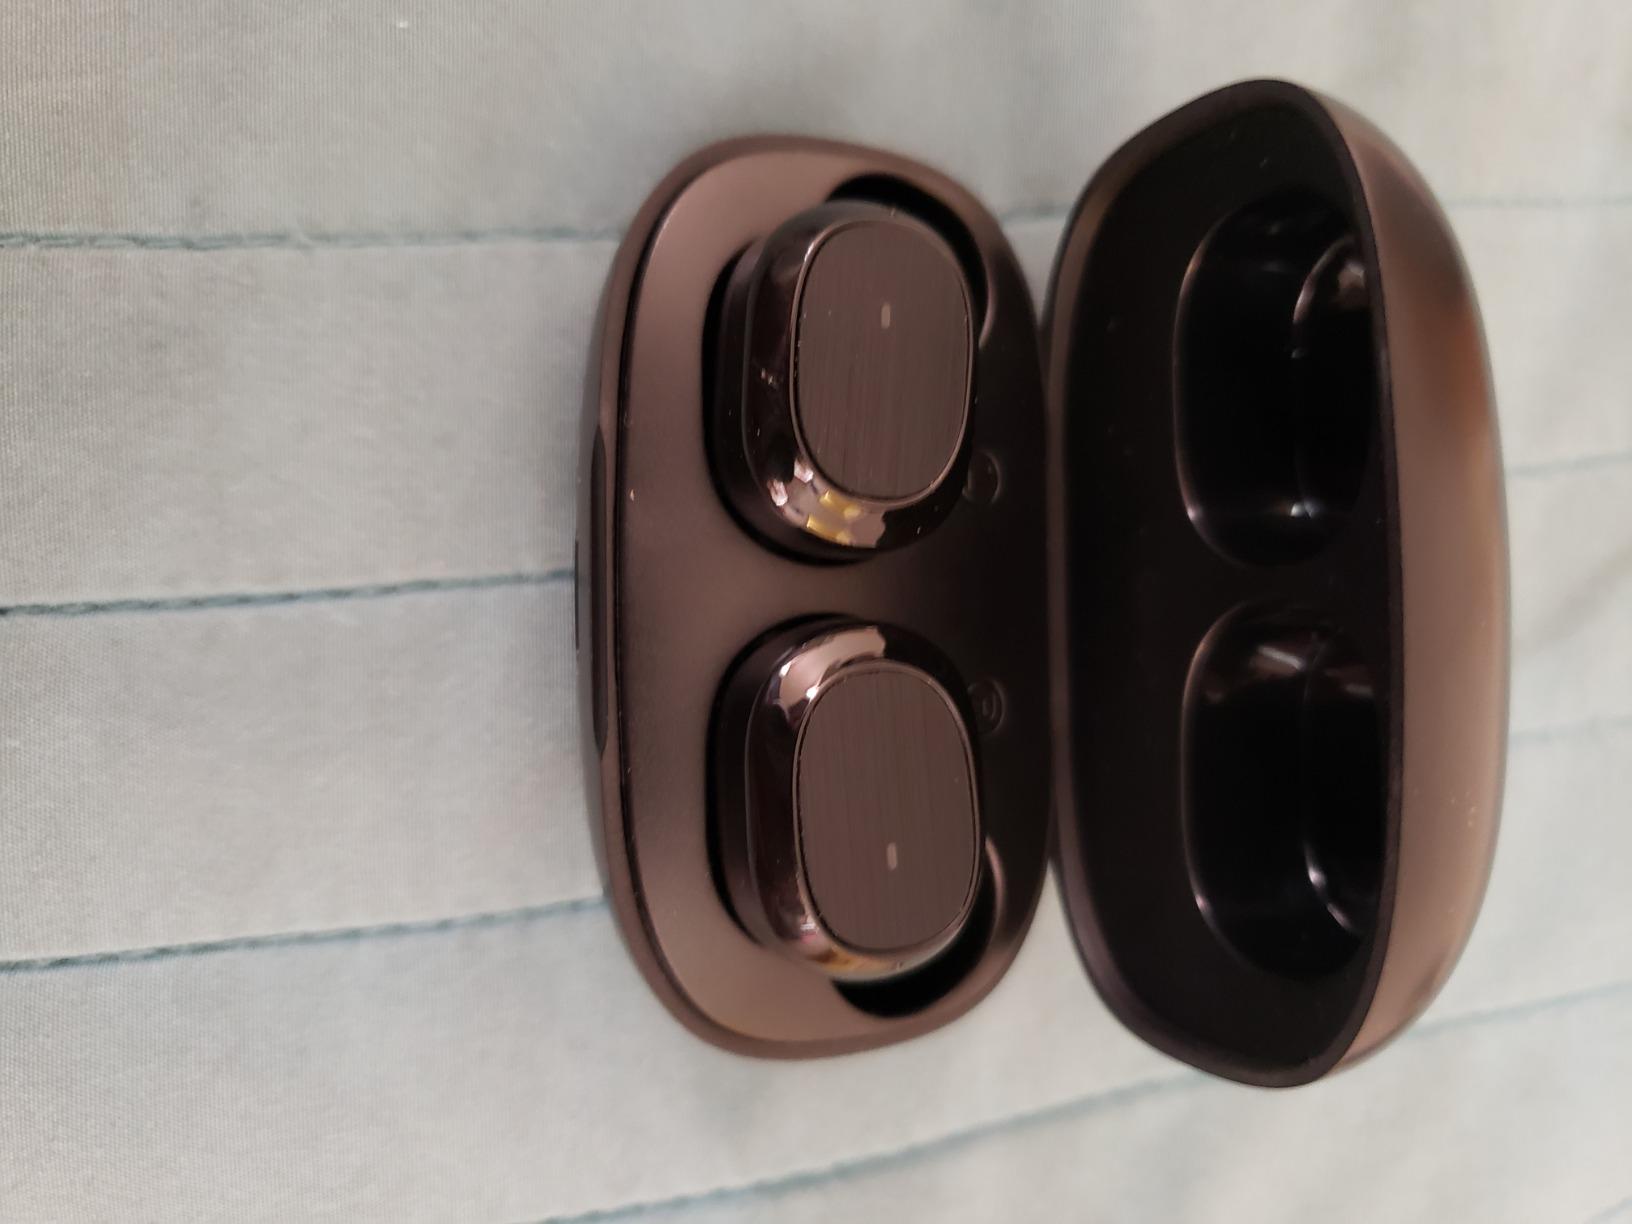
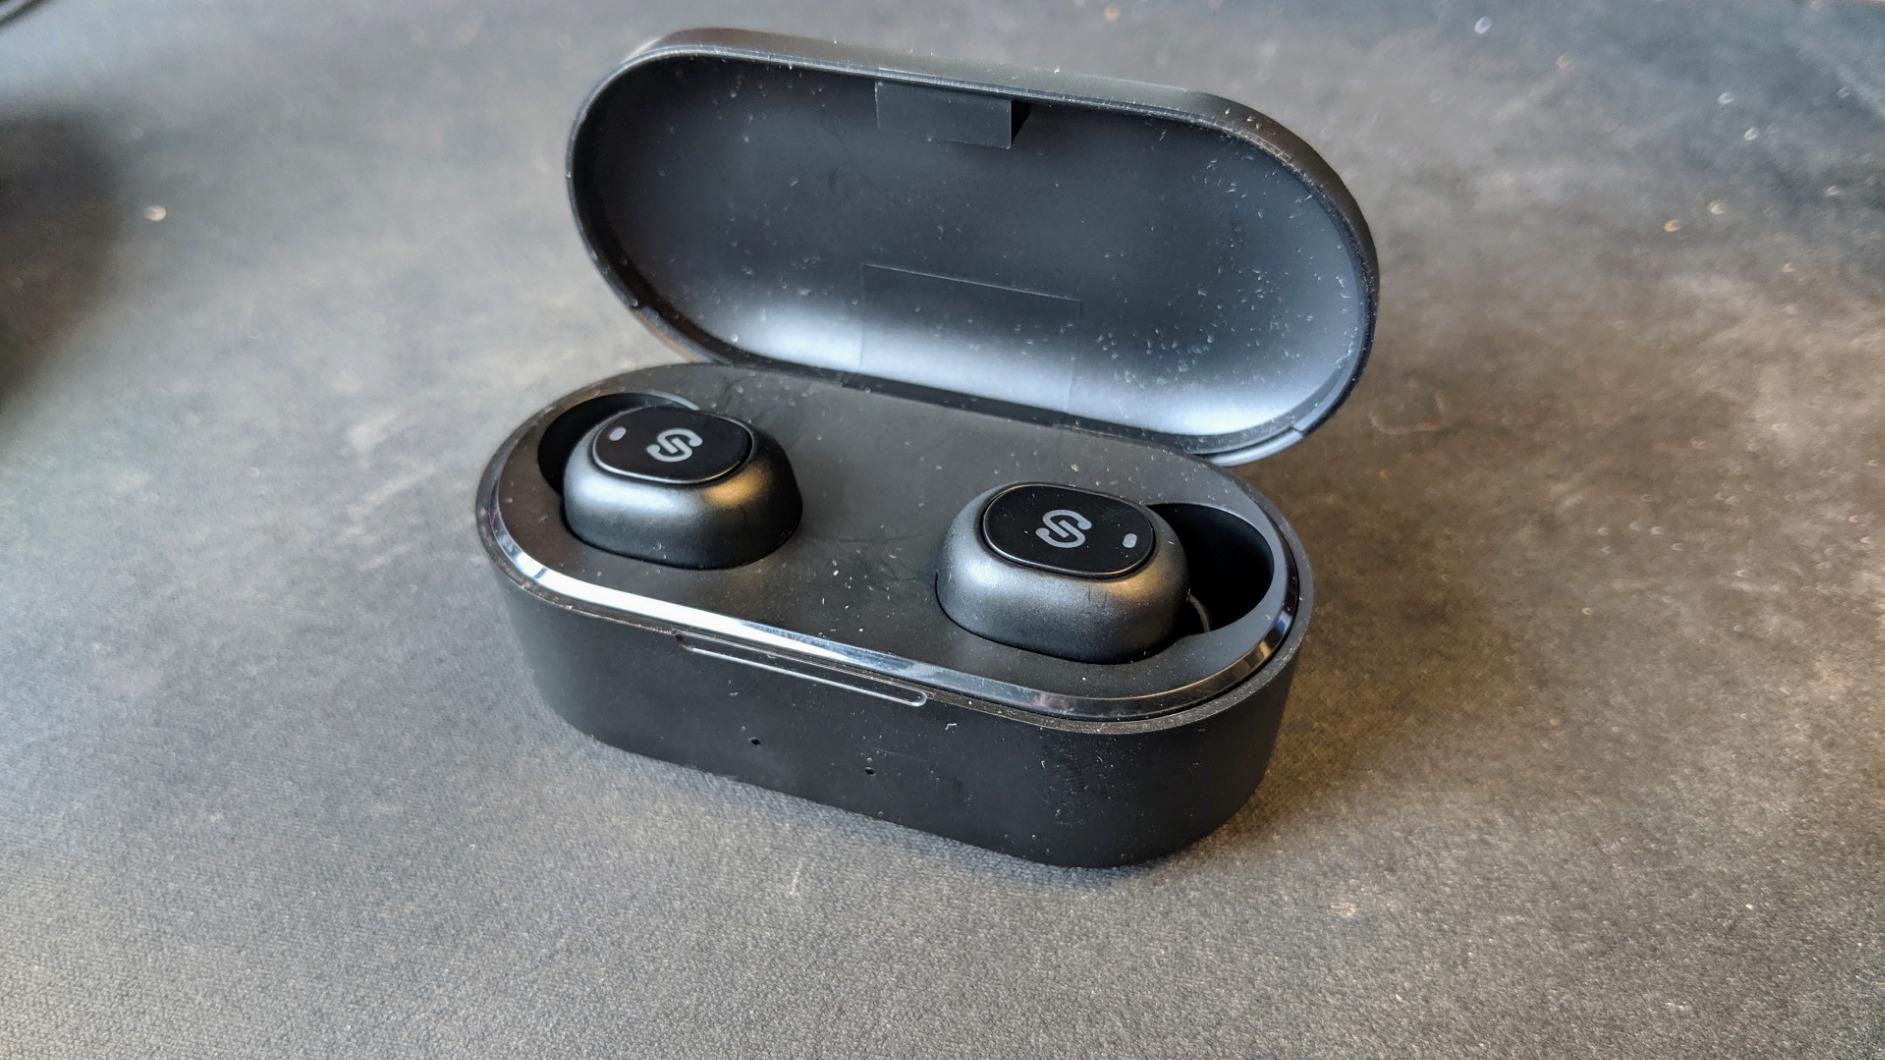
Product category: earbuds
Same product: no